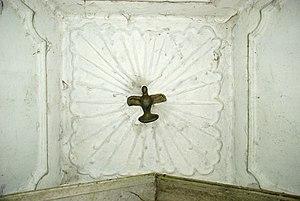
Belgique - Brabant wallon - Villers-la-Ville - Chapelle Notre-Dame des Affligés
La chapelle Notre-Dame des Affligés est une chapelle de style classique située à Villers-la-Ville, commune belge du Brabant wallon.